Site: brandenburg
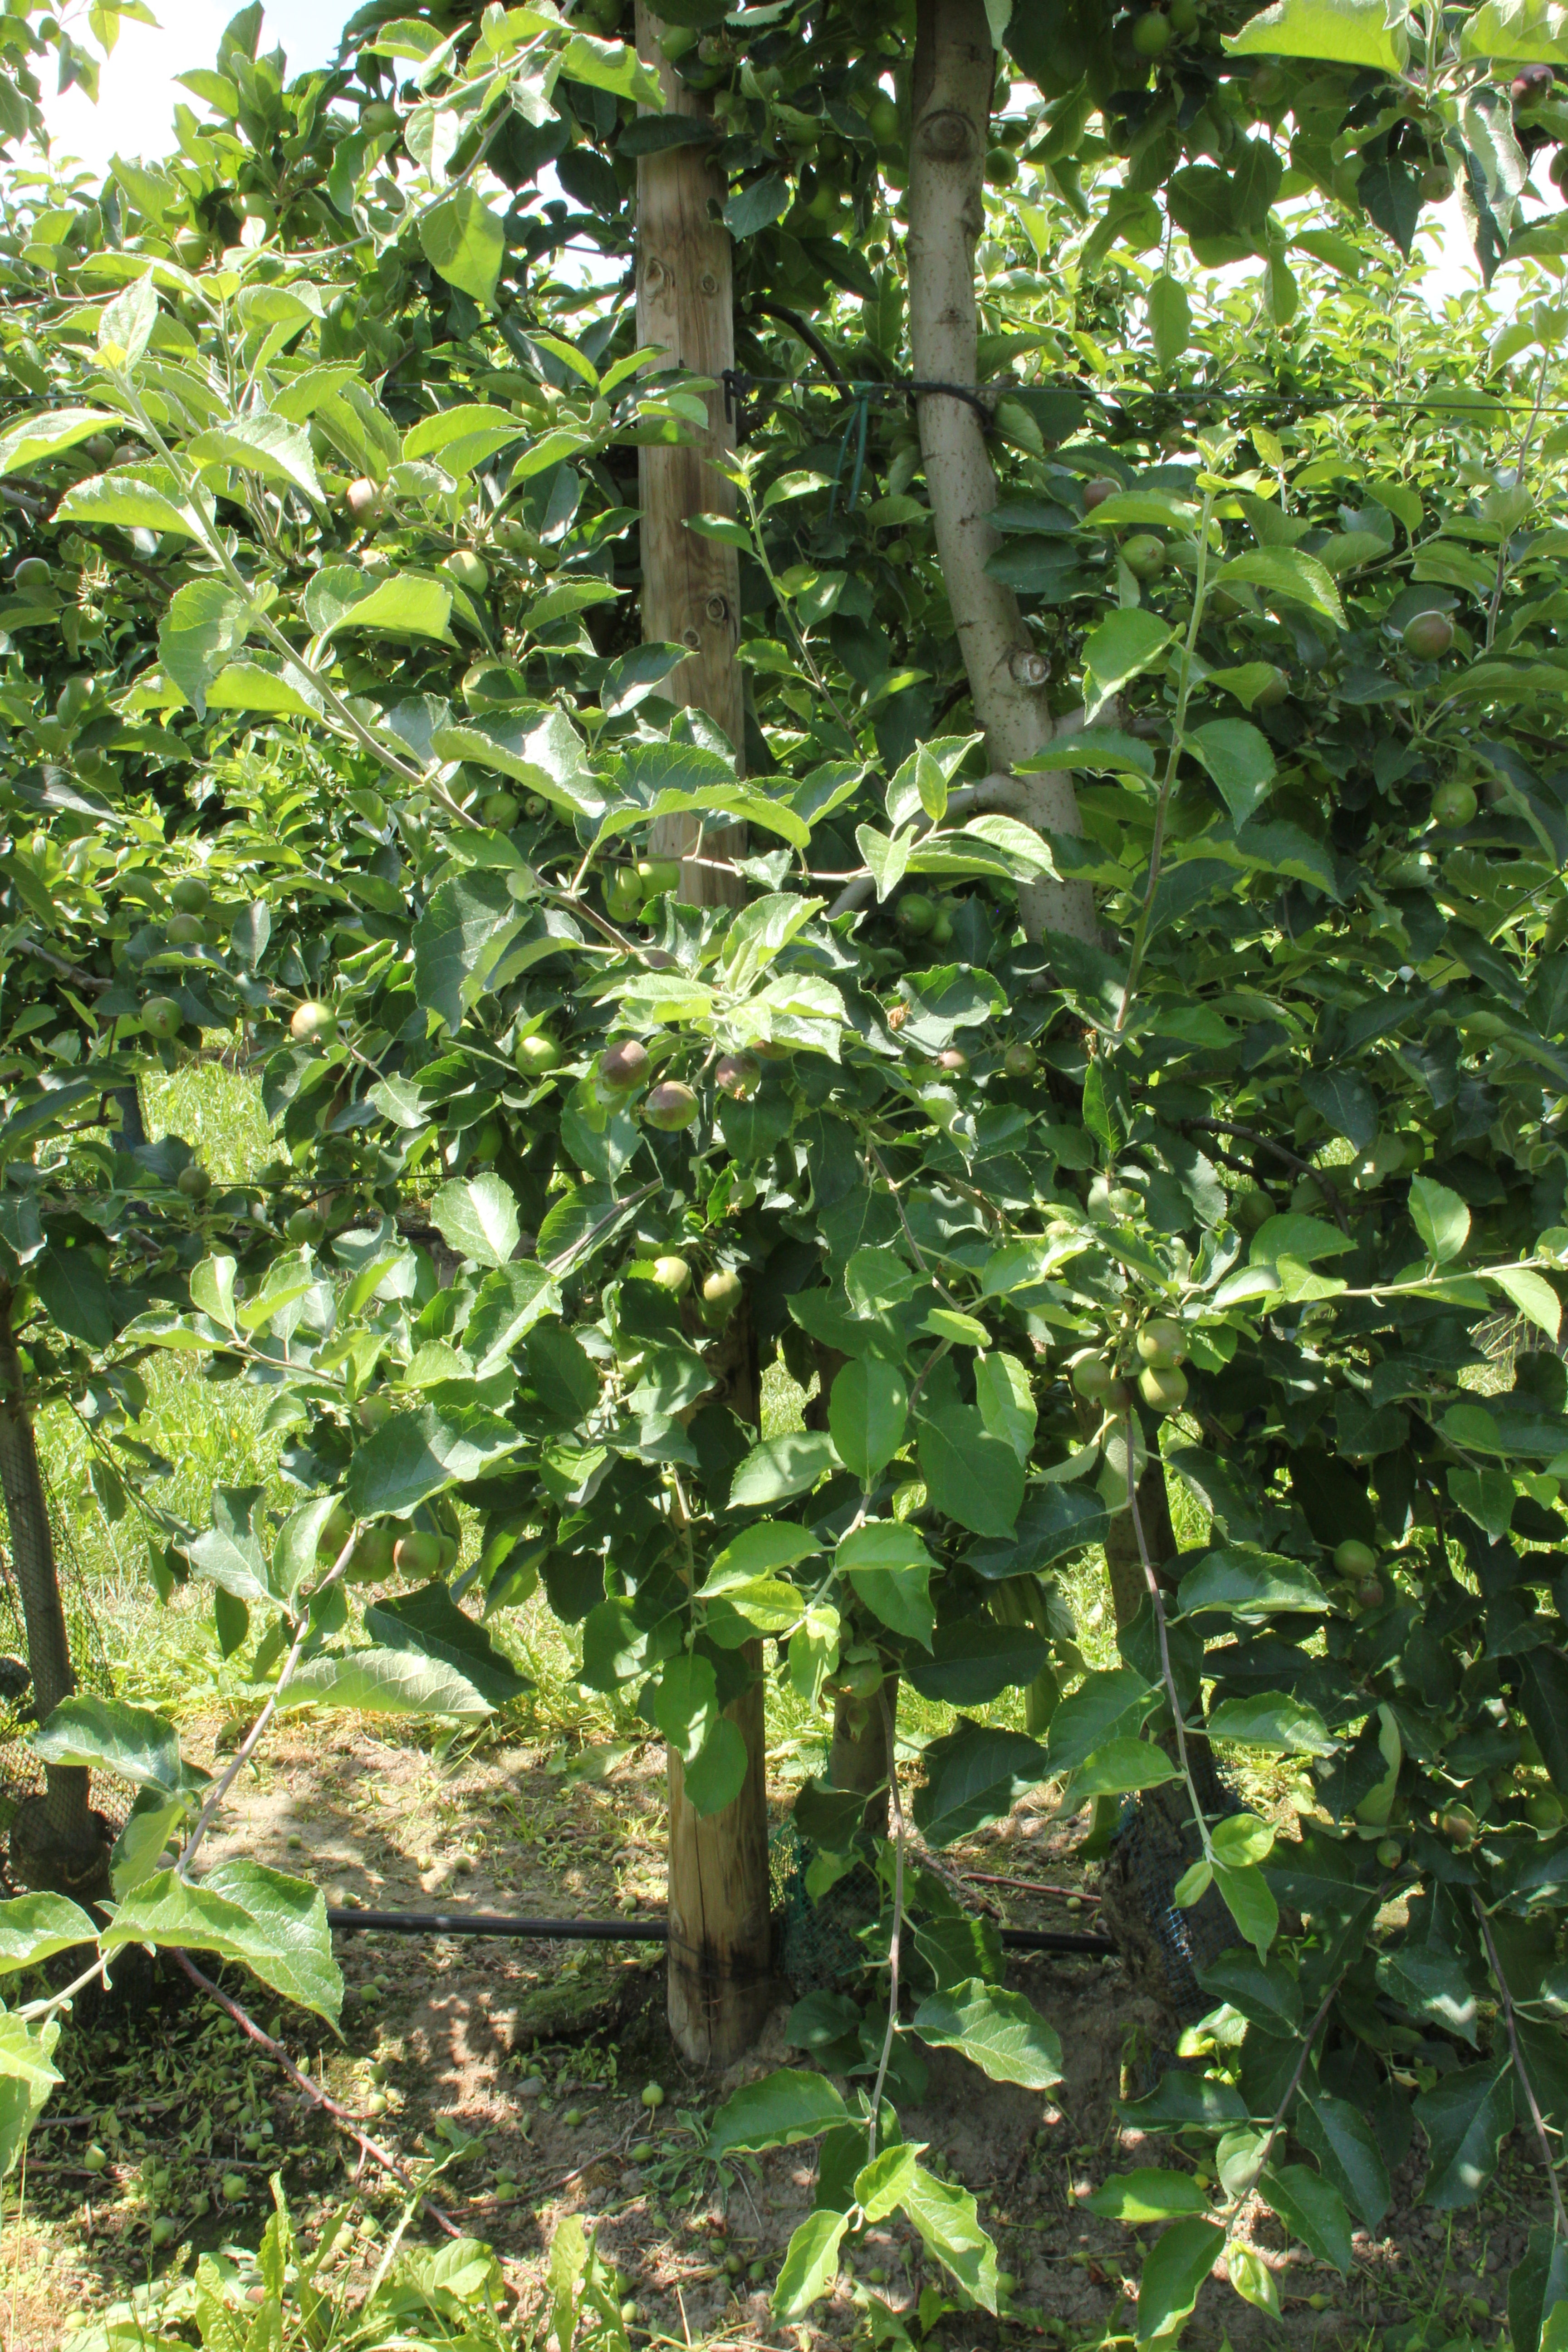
Growth stage (BBCH 73): Development of fruit